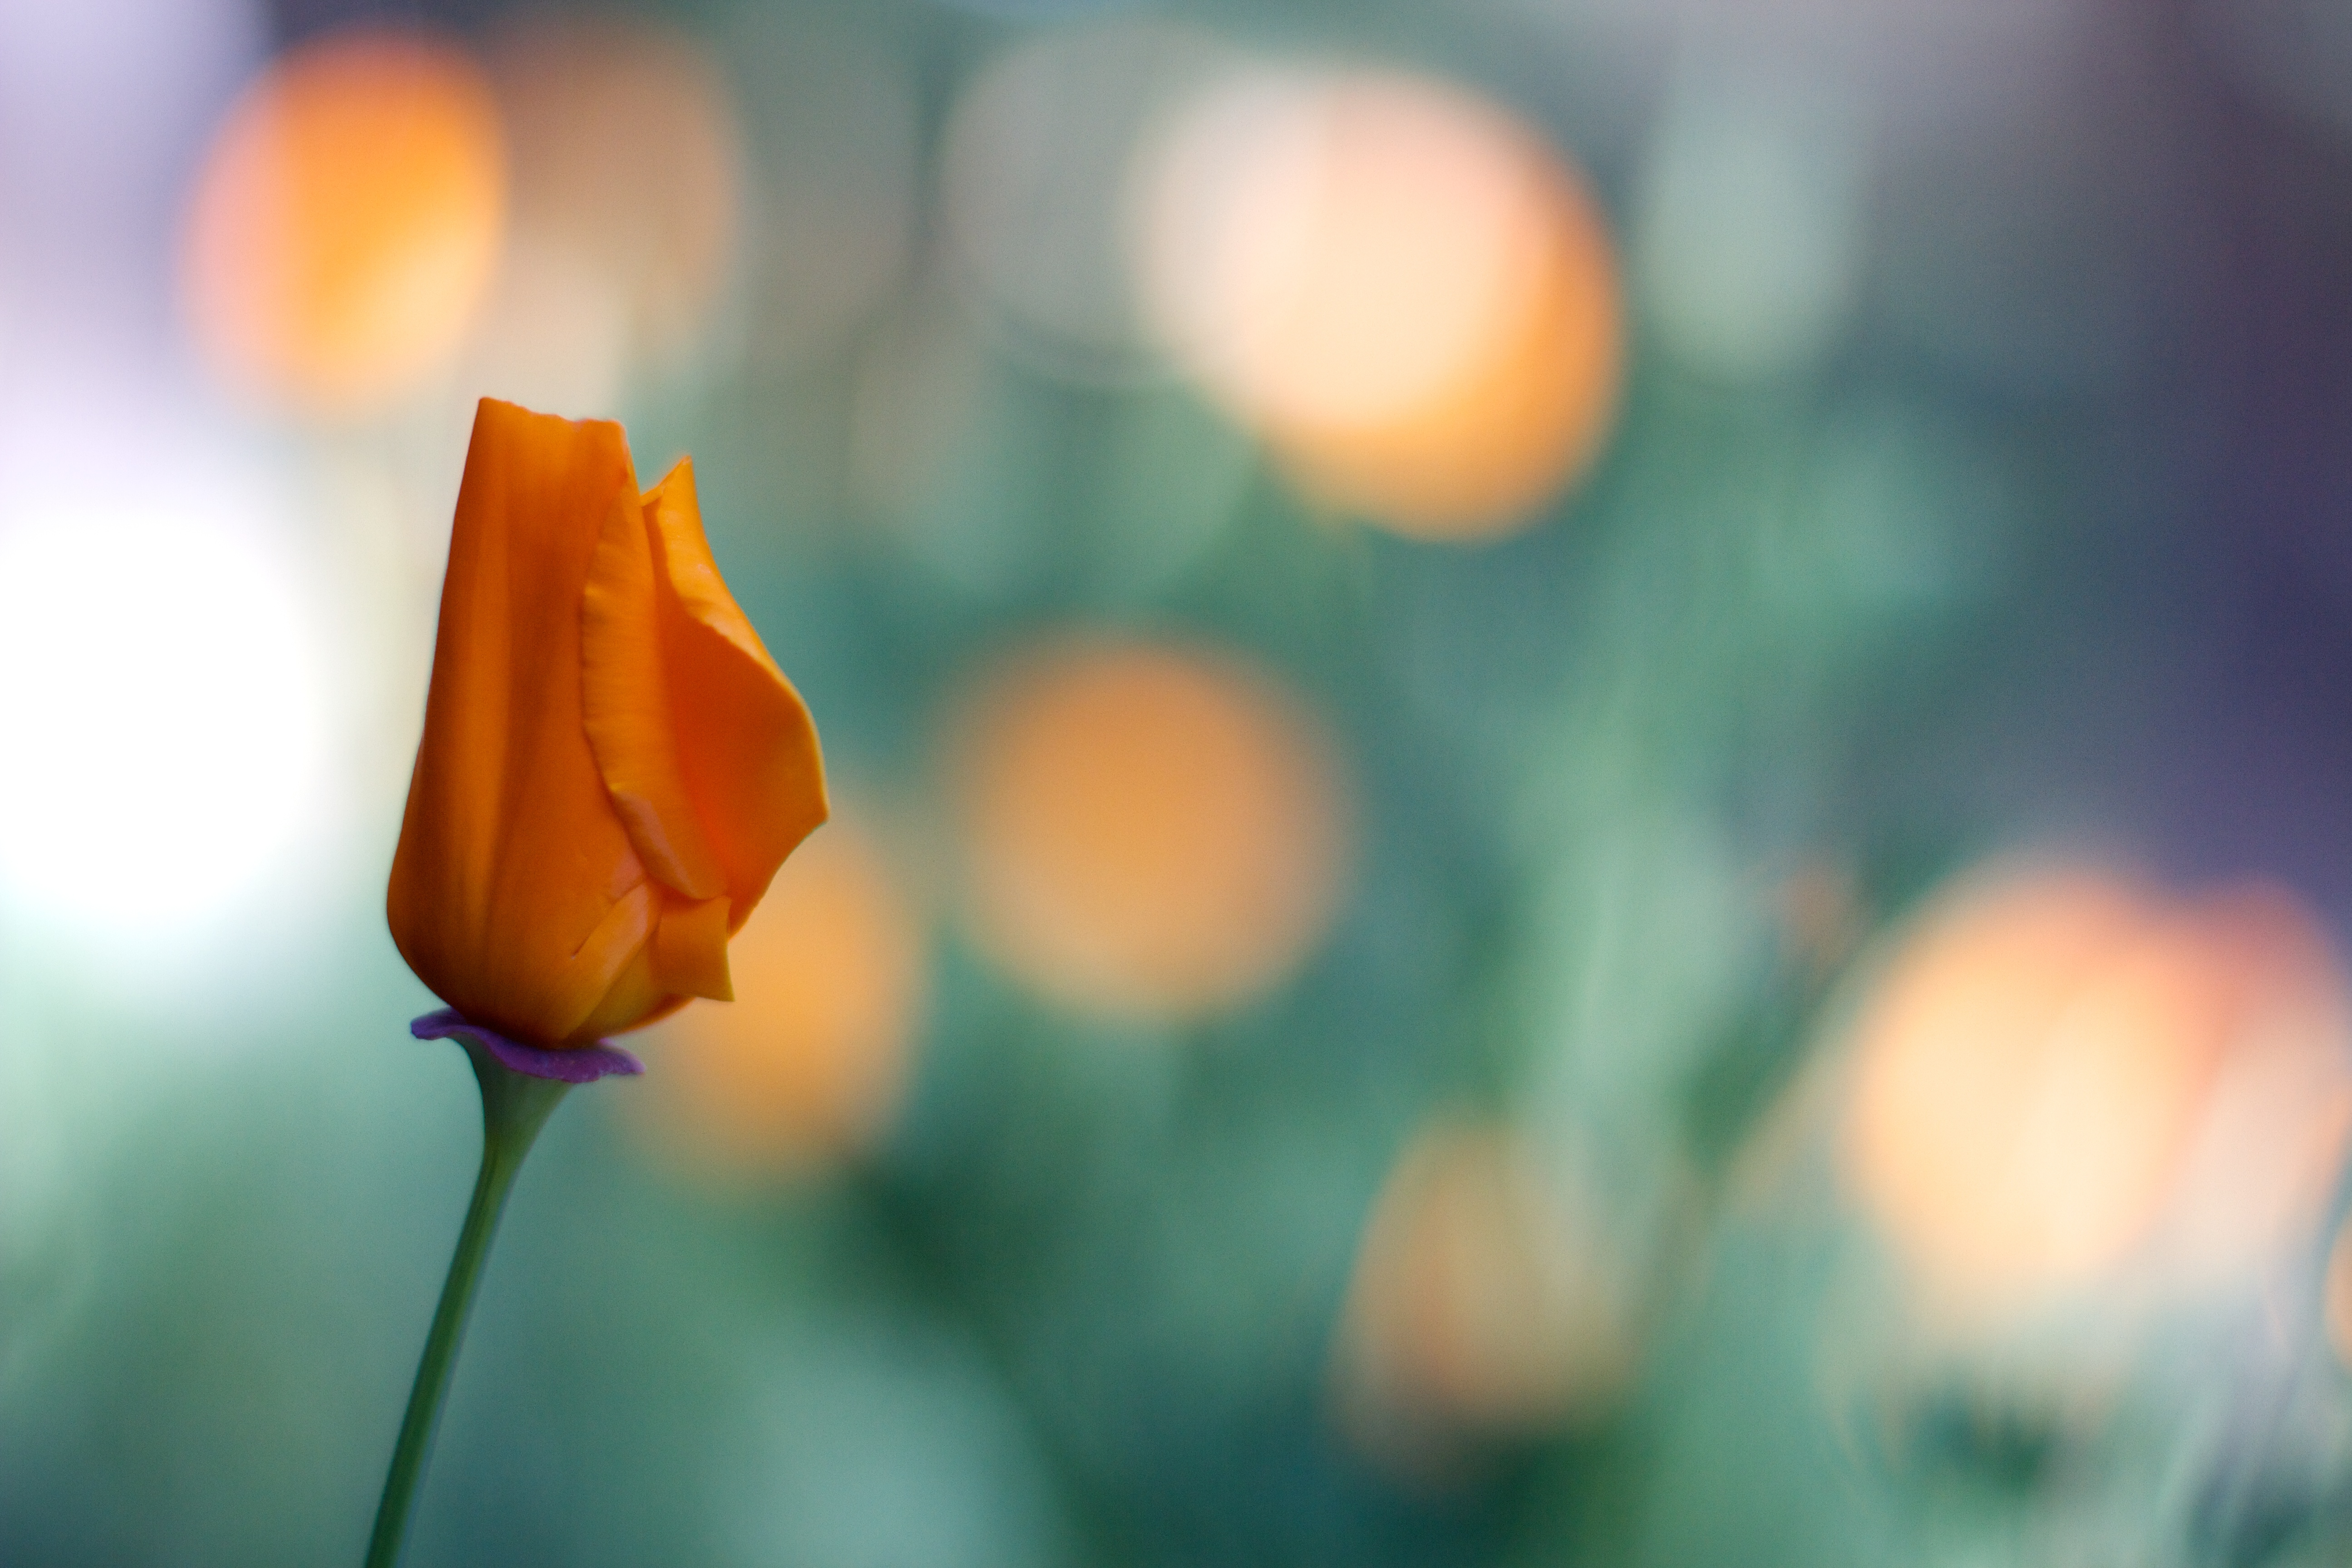
nature, blossom, plant, photography, sunlight, leaf, flower, petal, green, reflection, color, blue, yellow, flora, close up, poppy, macro photography, flowering plant, plant stem, computer wallpaper, land plant